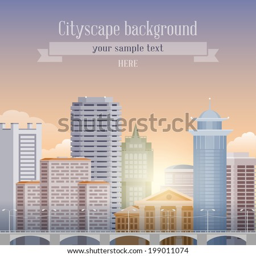
cityscape with sunlight due to the buildings at sunrise